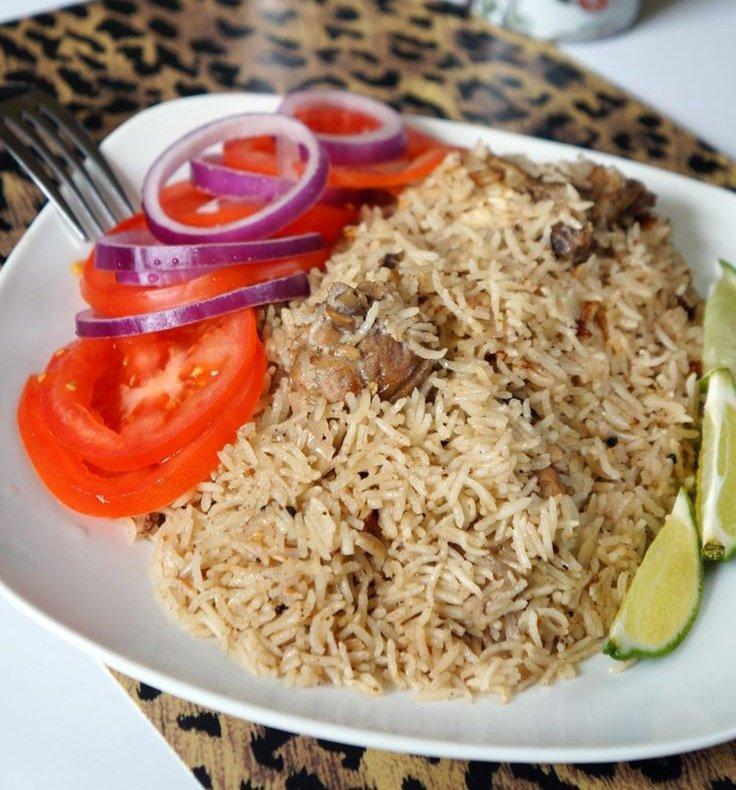
Sahani nyeupe ya pilau imepambwa na vipande vya nyanya mbichi zenye rangi ya ngavu. Vitunguu vyekundu vilivyokatwa duara pamoja na vipande vya limau vilivyowekwa pembeni kwa ladha ya kuongeza uchachu.